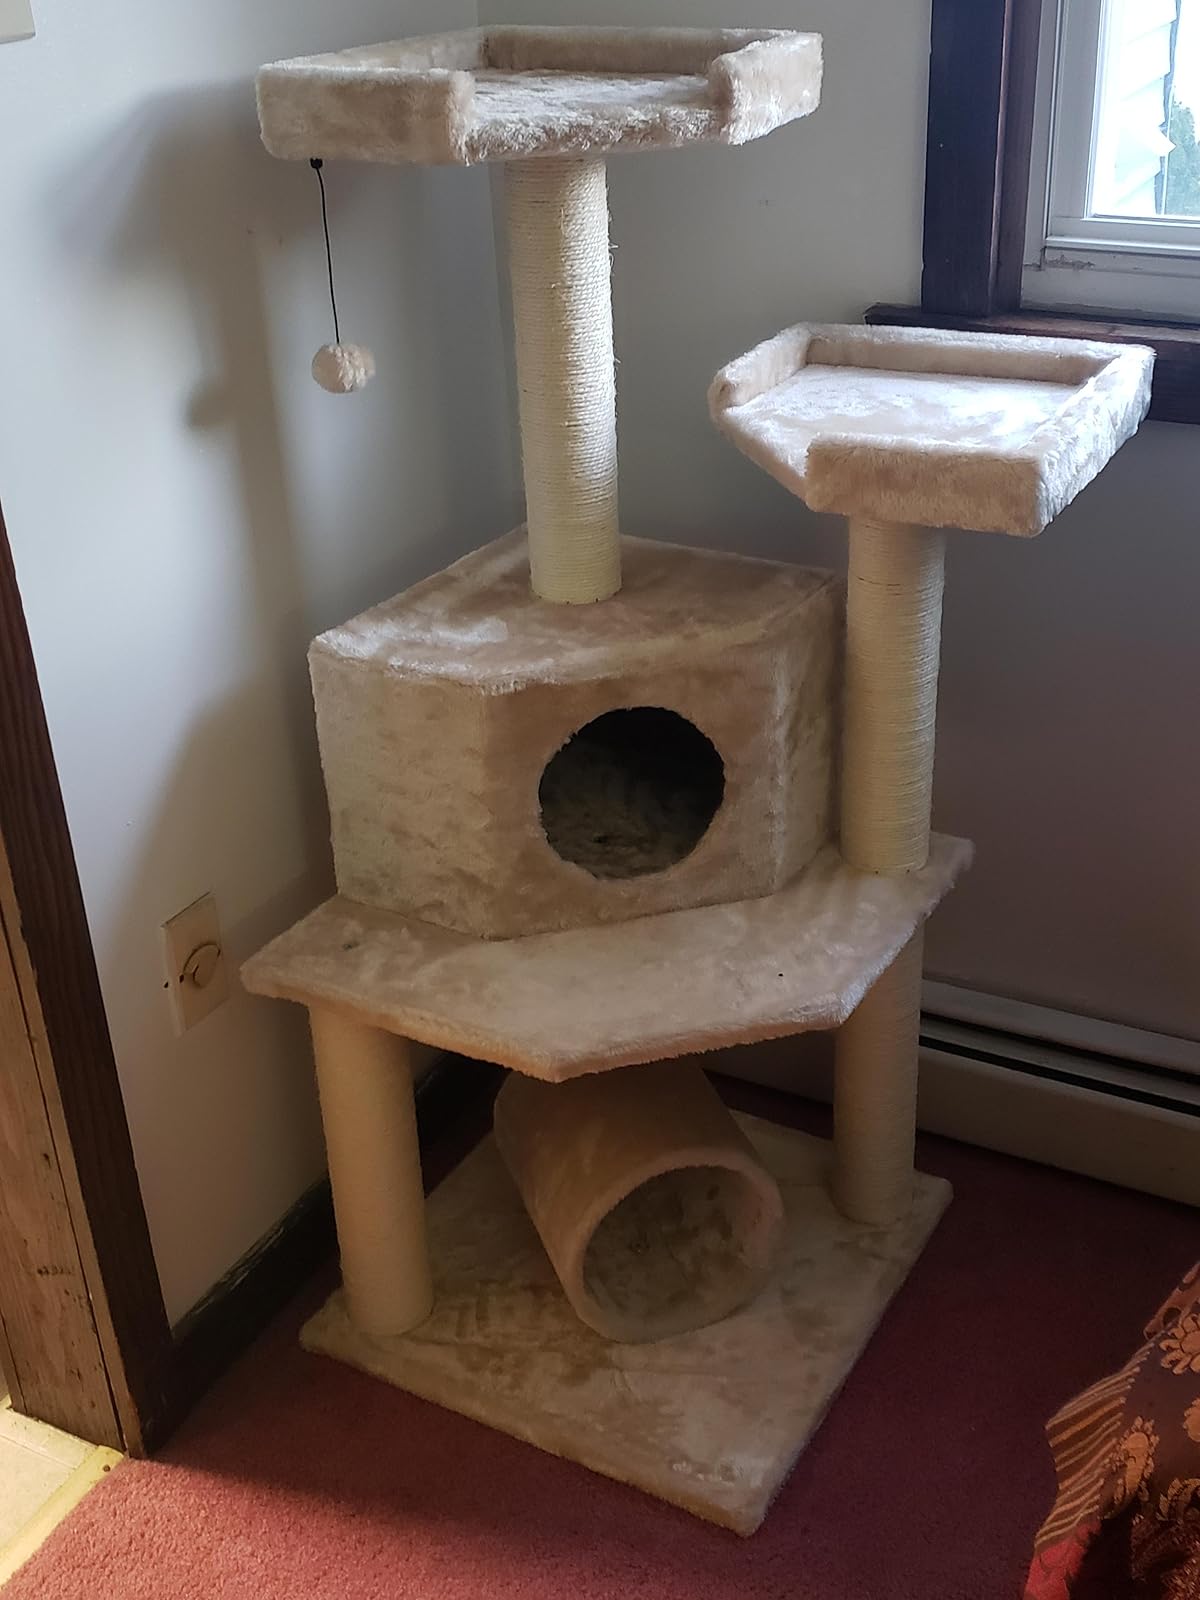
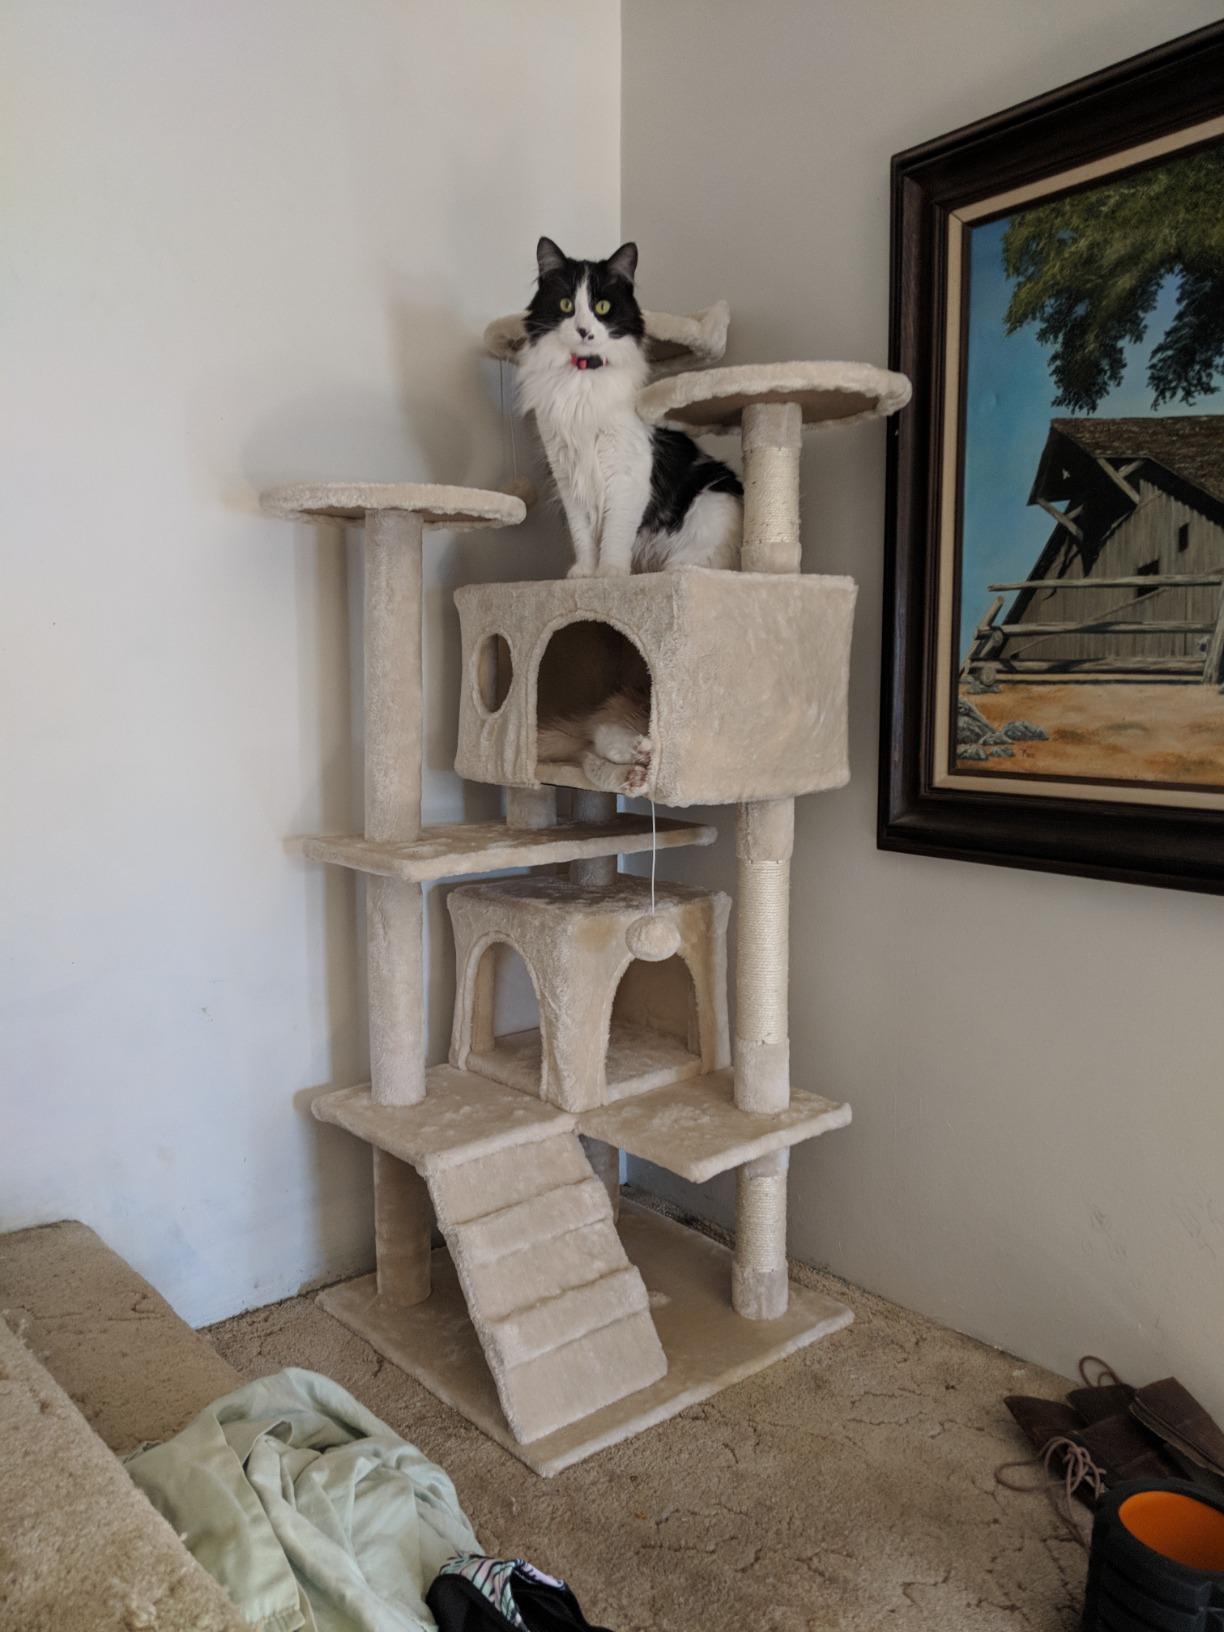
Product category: items_cat tree
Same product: no